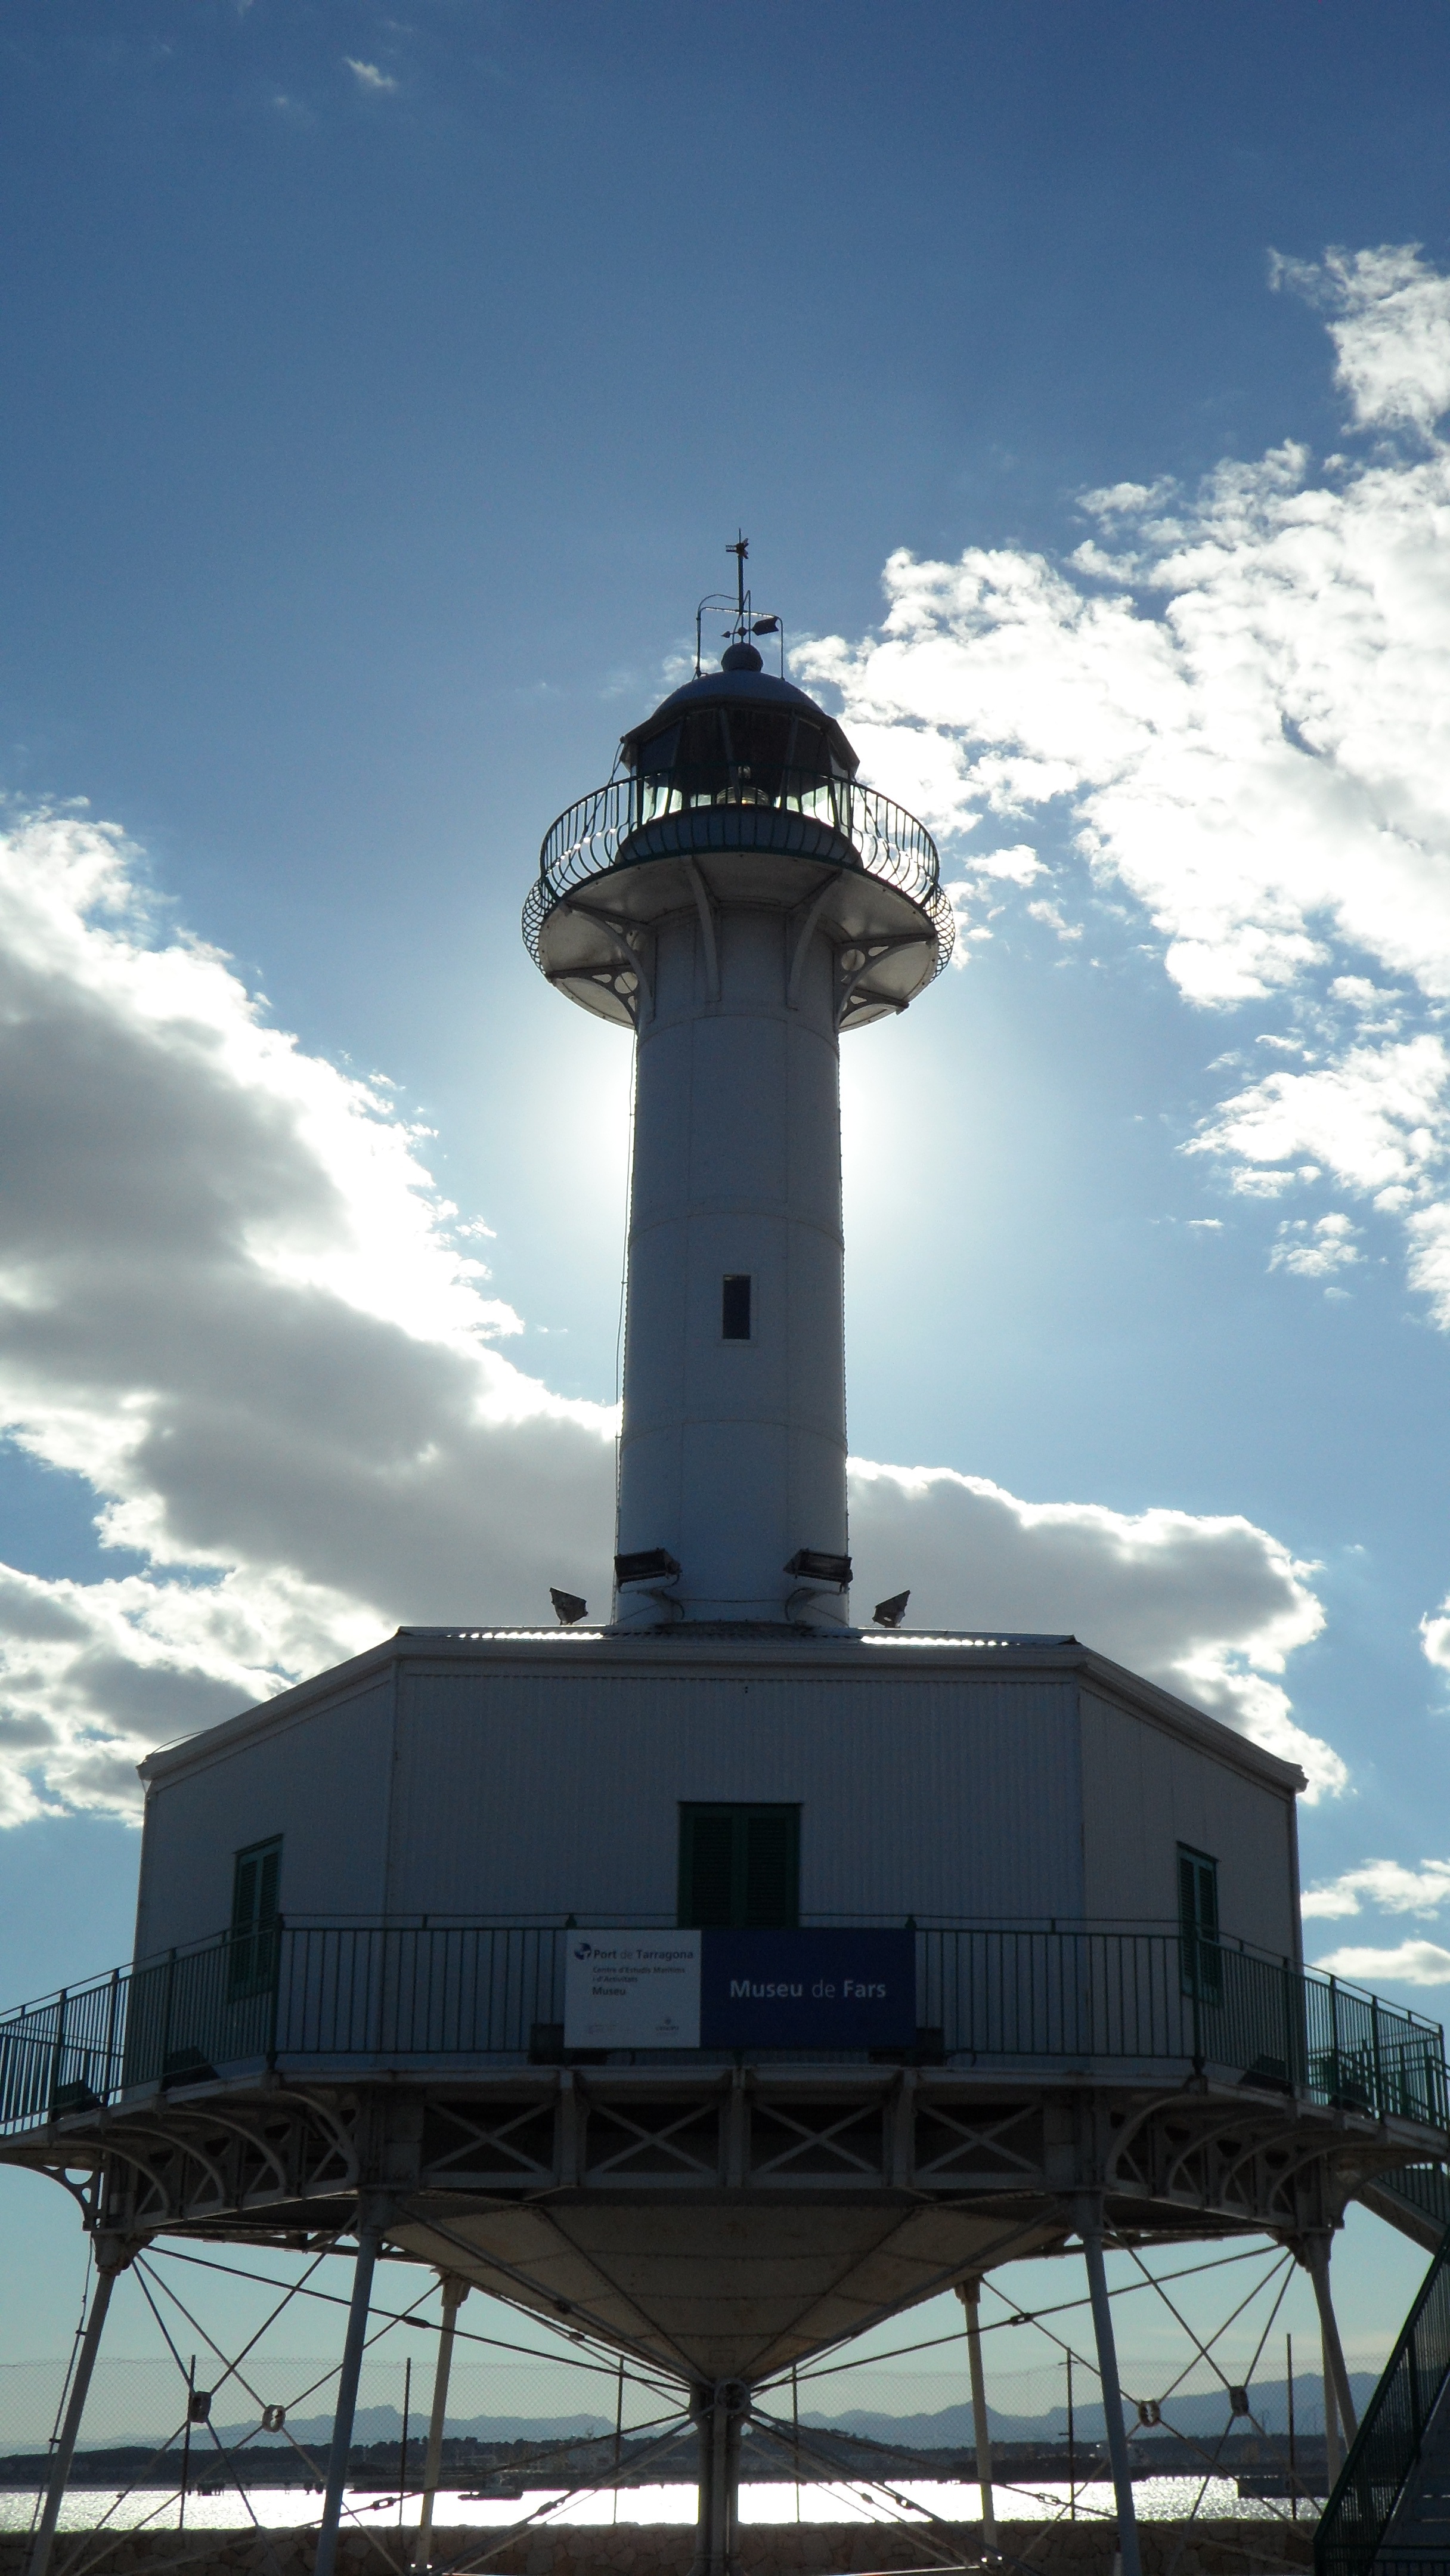
beach, sea, lighthouse, sky, tower, landmark, blue, port, catalonia, costa, control tower